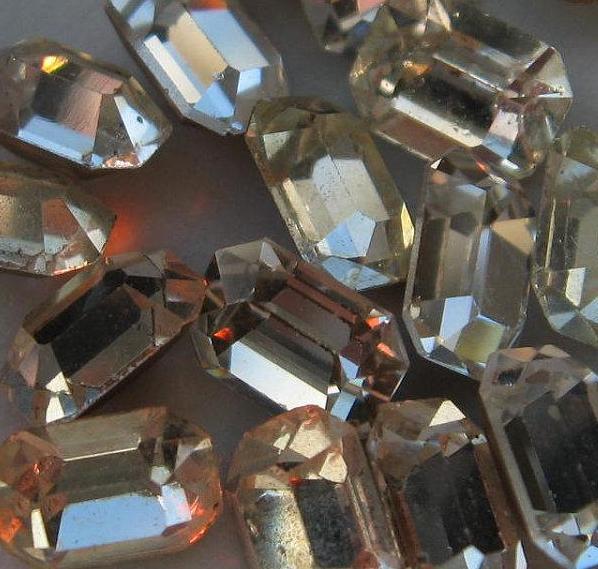
Texture: crystalline